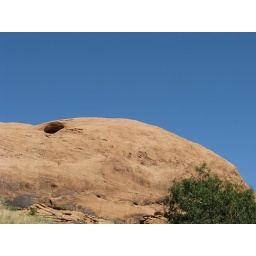
red rocks above the canyon